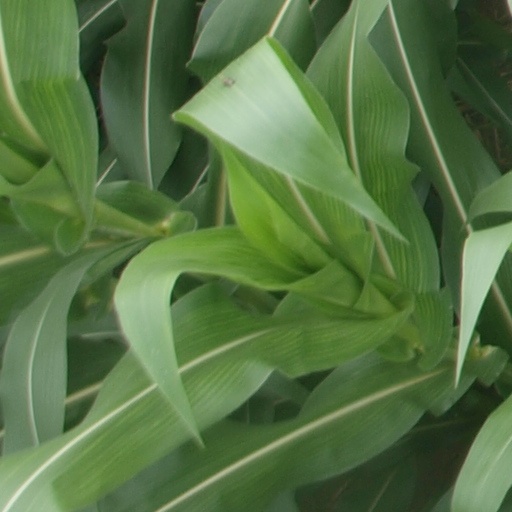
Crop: maize; corn